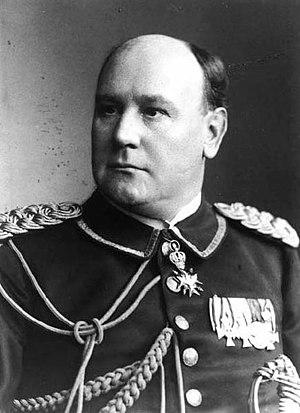
Wilhelm Heinrich Solf est un homme politique, diplomate et homme d'État allemand.
Theobald Theodor Friedrich Alfred von Bethmann Hollweg est un homme d'État allemand durant la période de l'Empire allemand.
Le comte Albrecht von Bernstorff est un éminent diplomate allemand ayant résisté au nazisme. Appartenant aux membres les plus importants de la résistance dans le cadre du ministère des Affaires étrangères, il est l'une des principales figures de l'opposition libérale au nazisme.
La Mittelafrika ou Deutsch-Mittelafrika ou encore Afrique centrale allemande est un ensemble territorial revendiqué par le Reich durant la Première Guerre mondiale. C'est l'un des buts de guerre allemands pendant la Première Guerre mondiale. Le but majeur de la politique coloniale allemande est en effet de constituer un empire colonial fermé en Afrique centrale en reliant les colonies d'Afrique orientale allemande, le Sud-Ouest africain allemand et le Cameroun.
La Kriegsschuldfrage est le débat public en Allemagne, pour la plus grande partie pendant la république de Weimar, pour établir la part de responsabilité allemande dans la Première Guerre mondiale. S'articulant en plusieurs phases, déterminées en grande partie par le retentissement du traité de Versailles et l'attitude des vainqueurs, ce débat a également eu lieu dans d'autres pays impliqués dans le conflit, comme la France et la Grande-Bretagne.